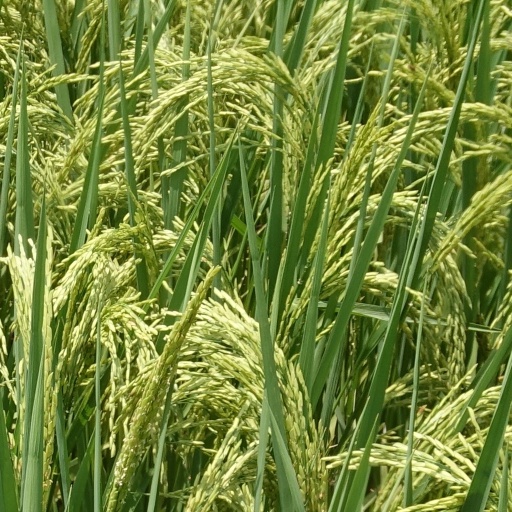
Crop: rice